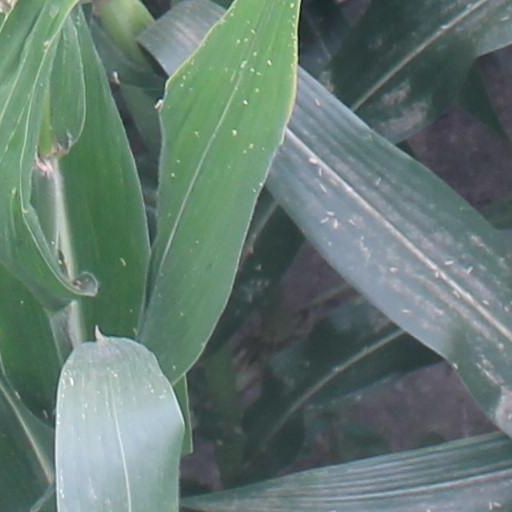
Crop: maize; corn